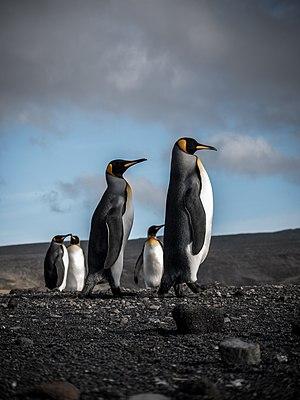
Manchot royal - Terres Australes et Antarctiques Françaises
Les Terres australes et antarctiques françaises, abrégées par l'acronyme TAAF, constituent une collectivité sui generis située en outre-mer créé par une loi du 6 août 1955. Elles sont mentionnées dans l'article 72-3 de la Constitution française.